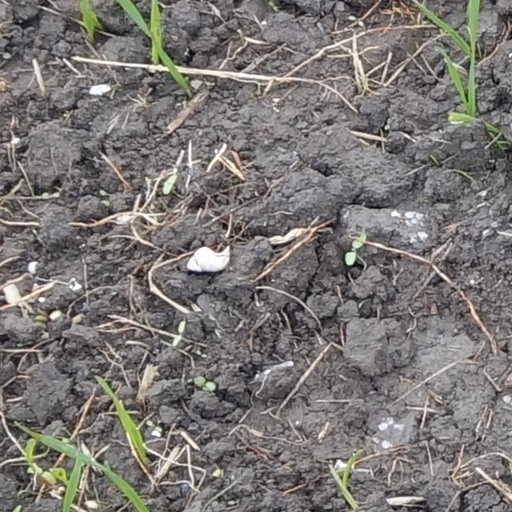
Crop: wheat